Polonsky Island

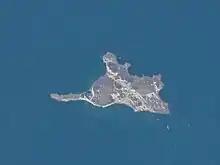
Polonsky Island in 2010, as seen from space;

Polonsky Island (Russian: Полонского; Japanese: 多楽島 Taraku-to), or Polonskogo, is an unpopulated island in the Habomai Islands in the southern part of the Lesser Kuril Islands which administratively belongs to Yuzhno-Kurilsky District of Sakhalin Oblast, in Russia. However, the Habomai Islands, together with Iturup, Kunashir and Shikotan, are claimed by Japan. The island got its name from the Russian explorer and geographer .